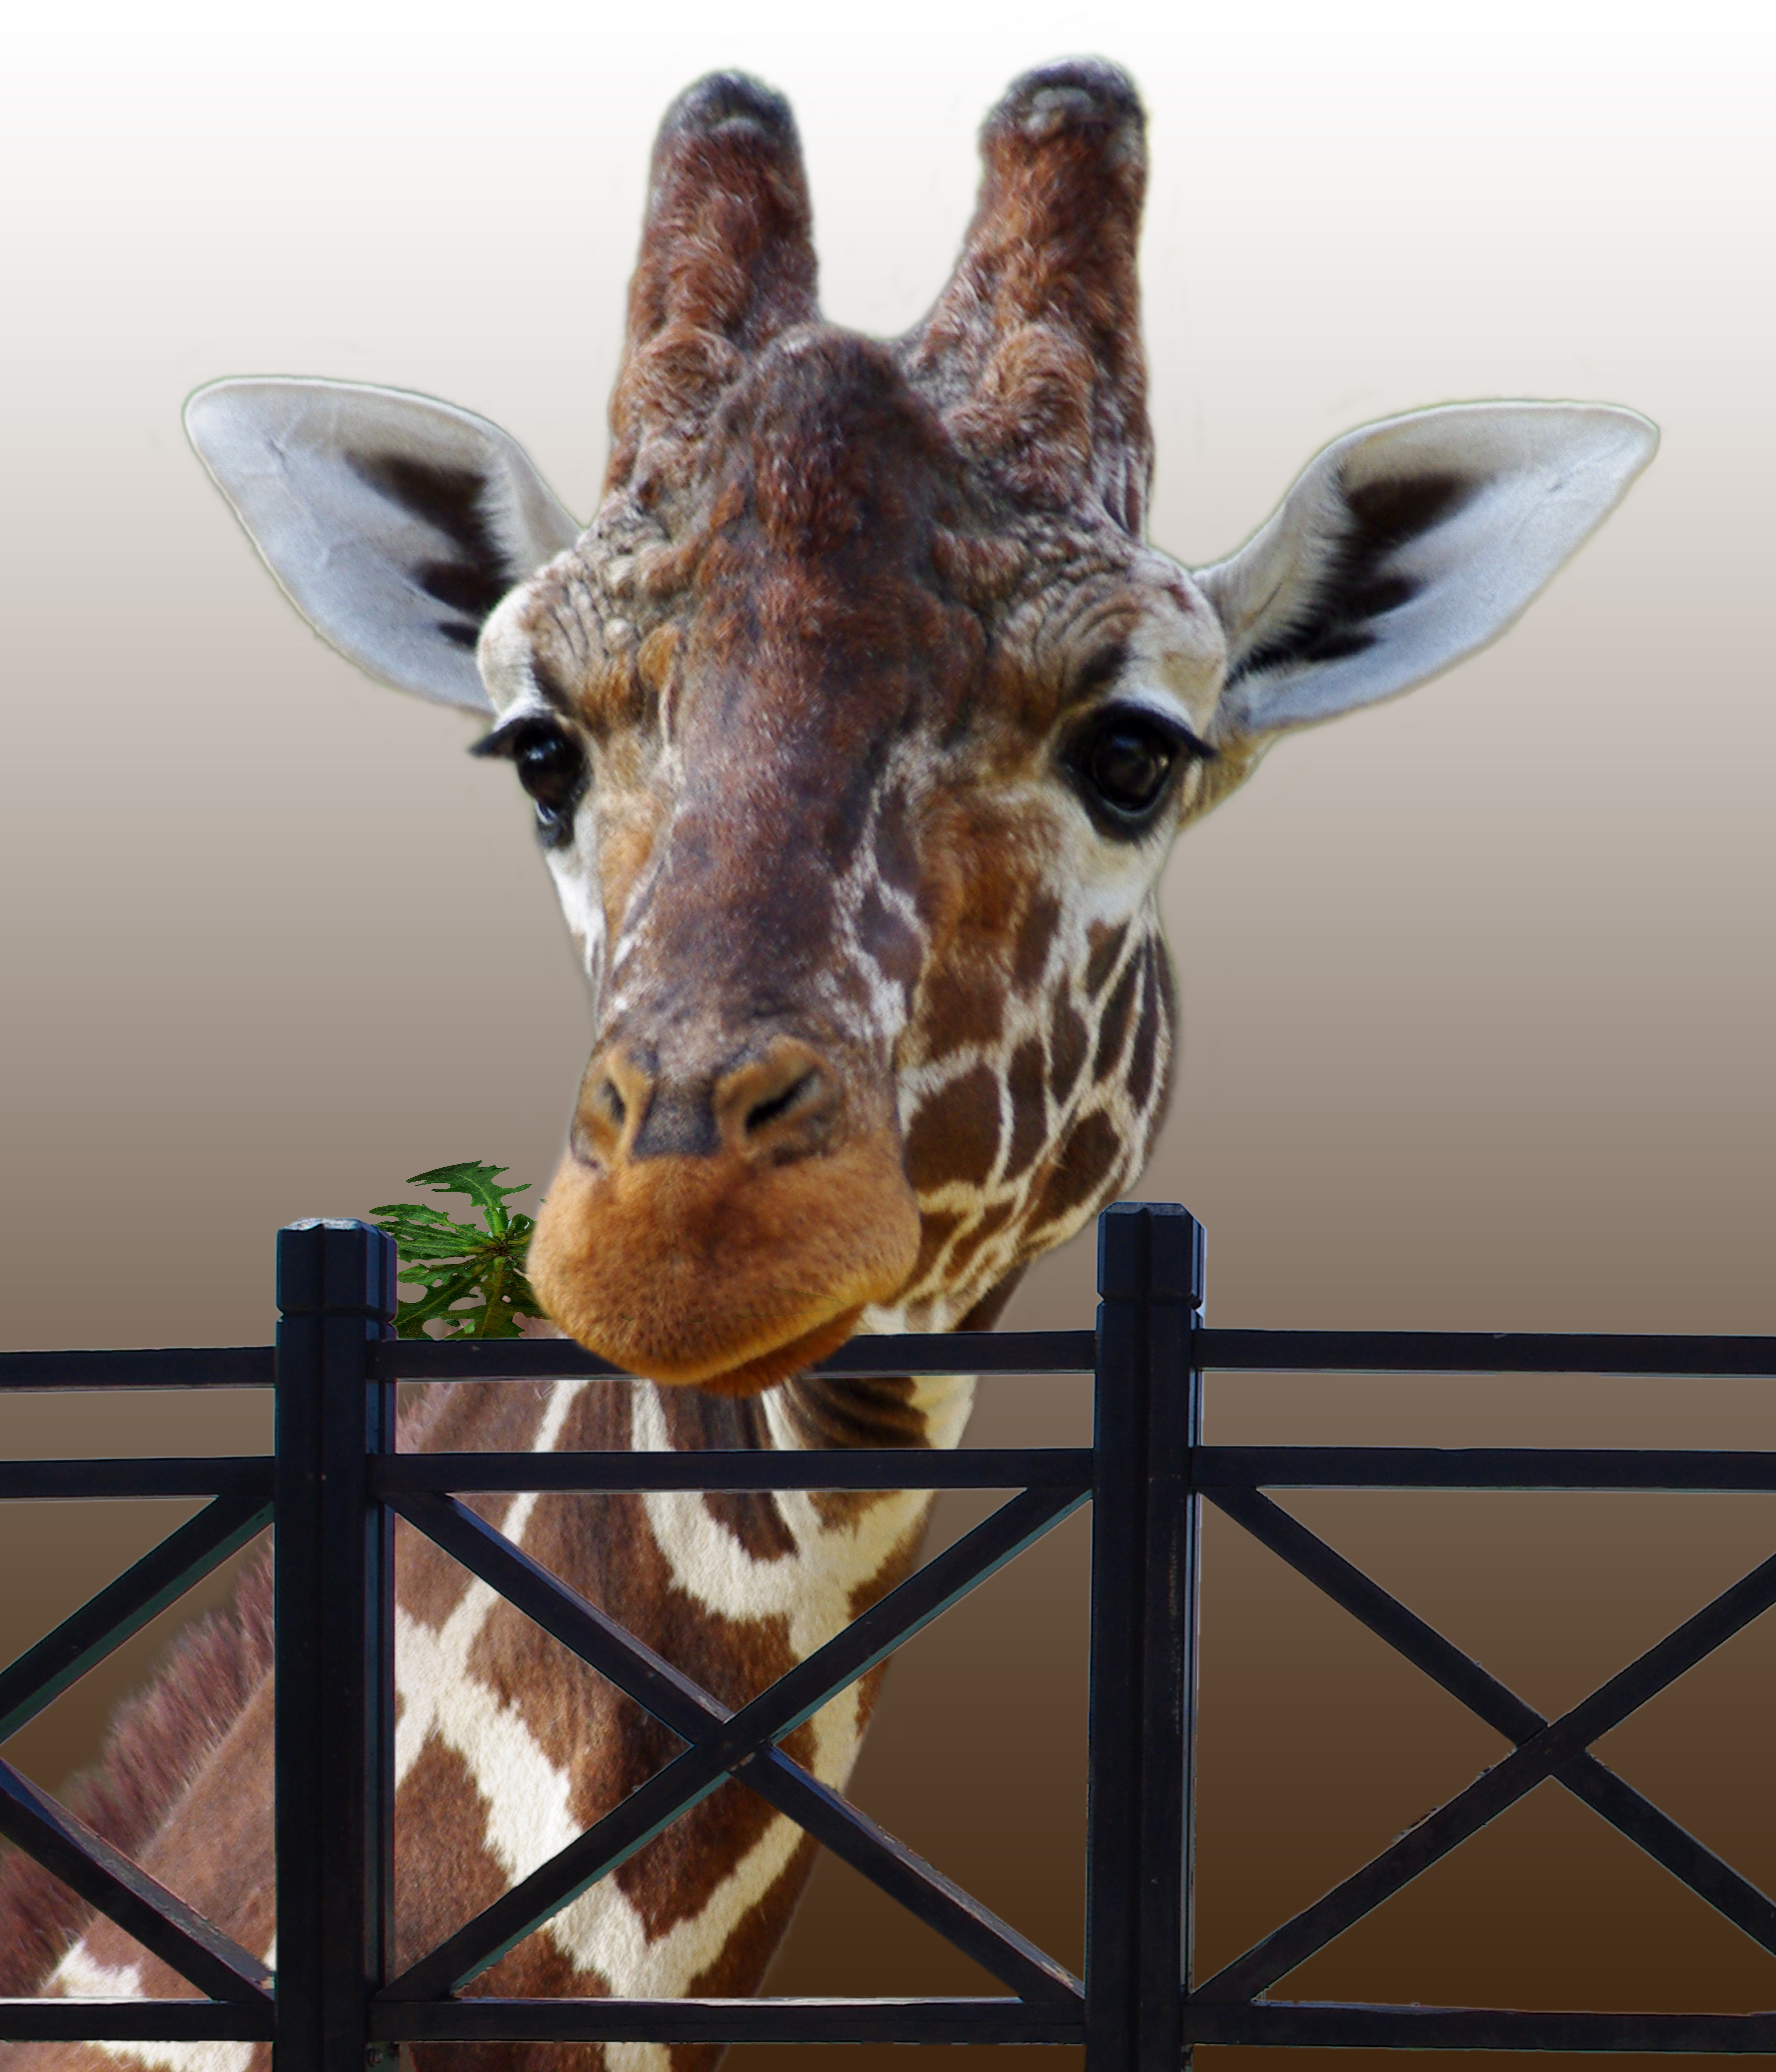
nature, creative, fence, animal, photo, wildlife, zoo, mammal, close, fauna, giraffe, feeding, spotted, eyes, neck, ears, vertebrate, funny, composing, horns, photo montage, giraffidae